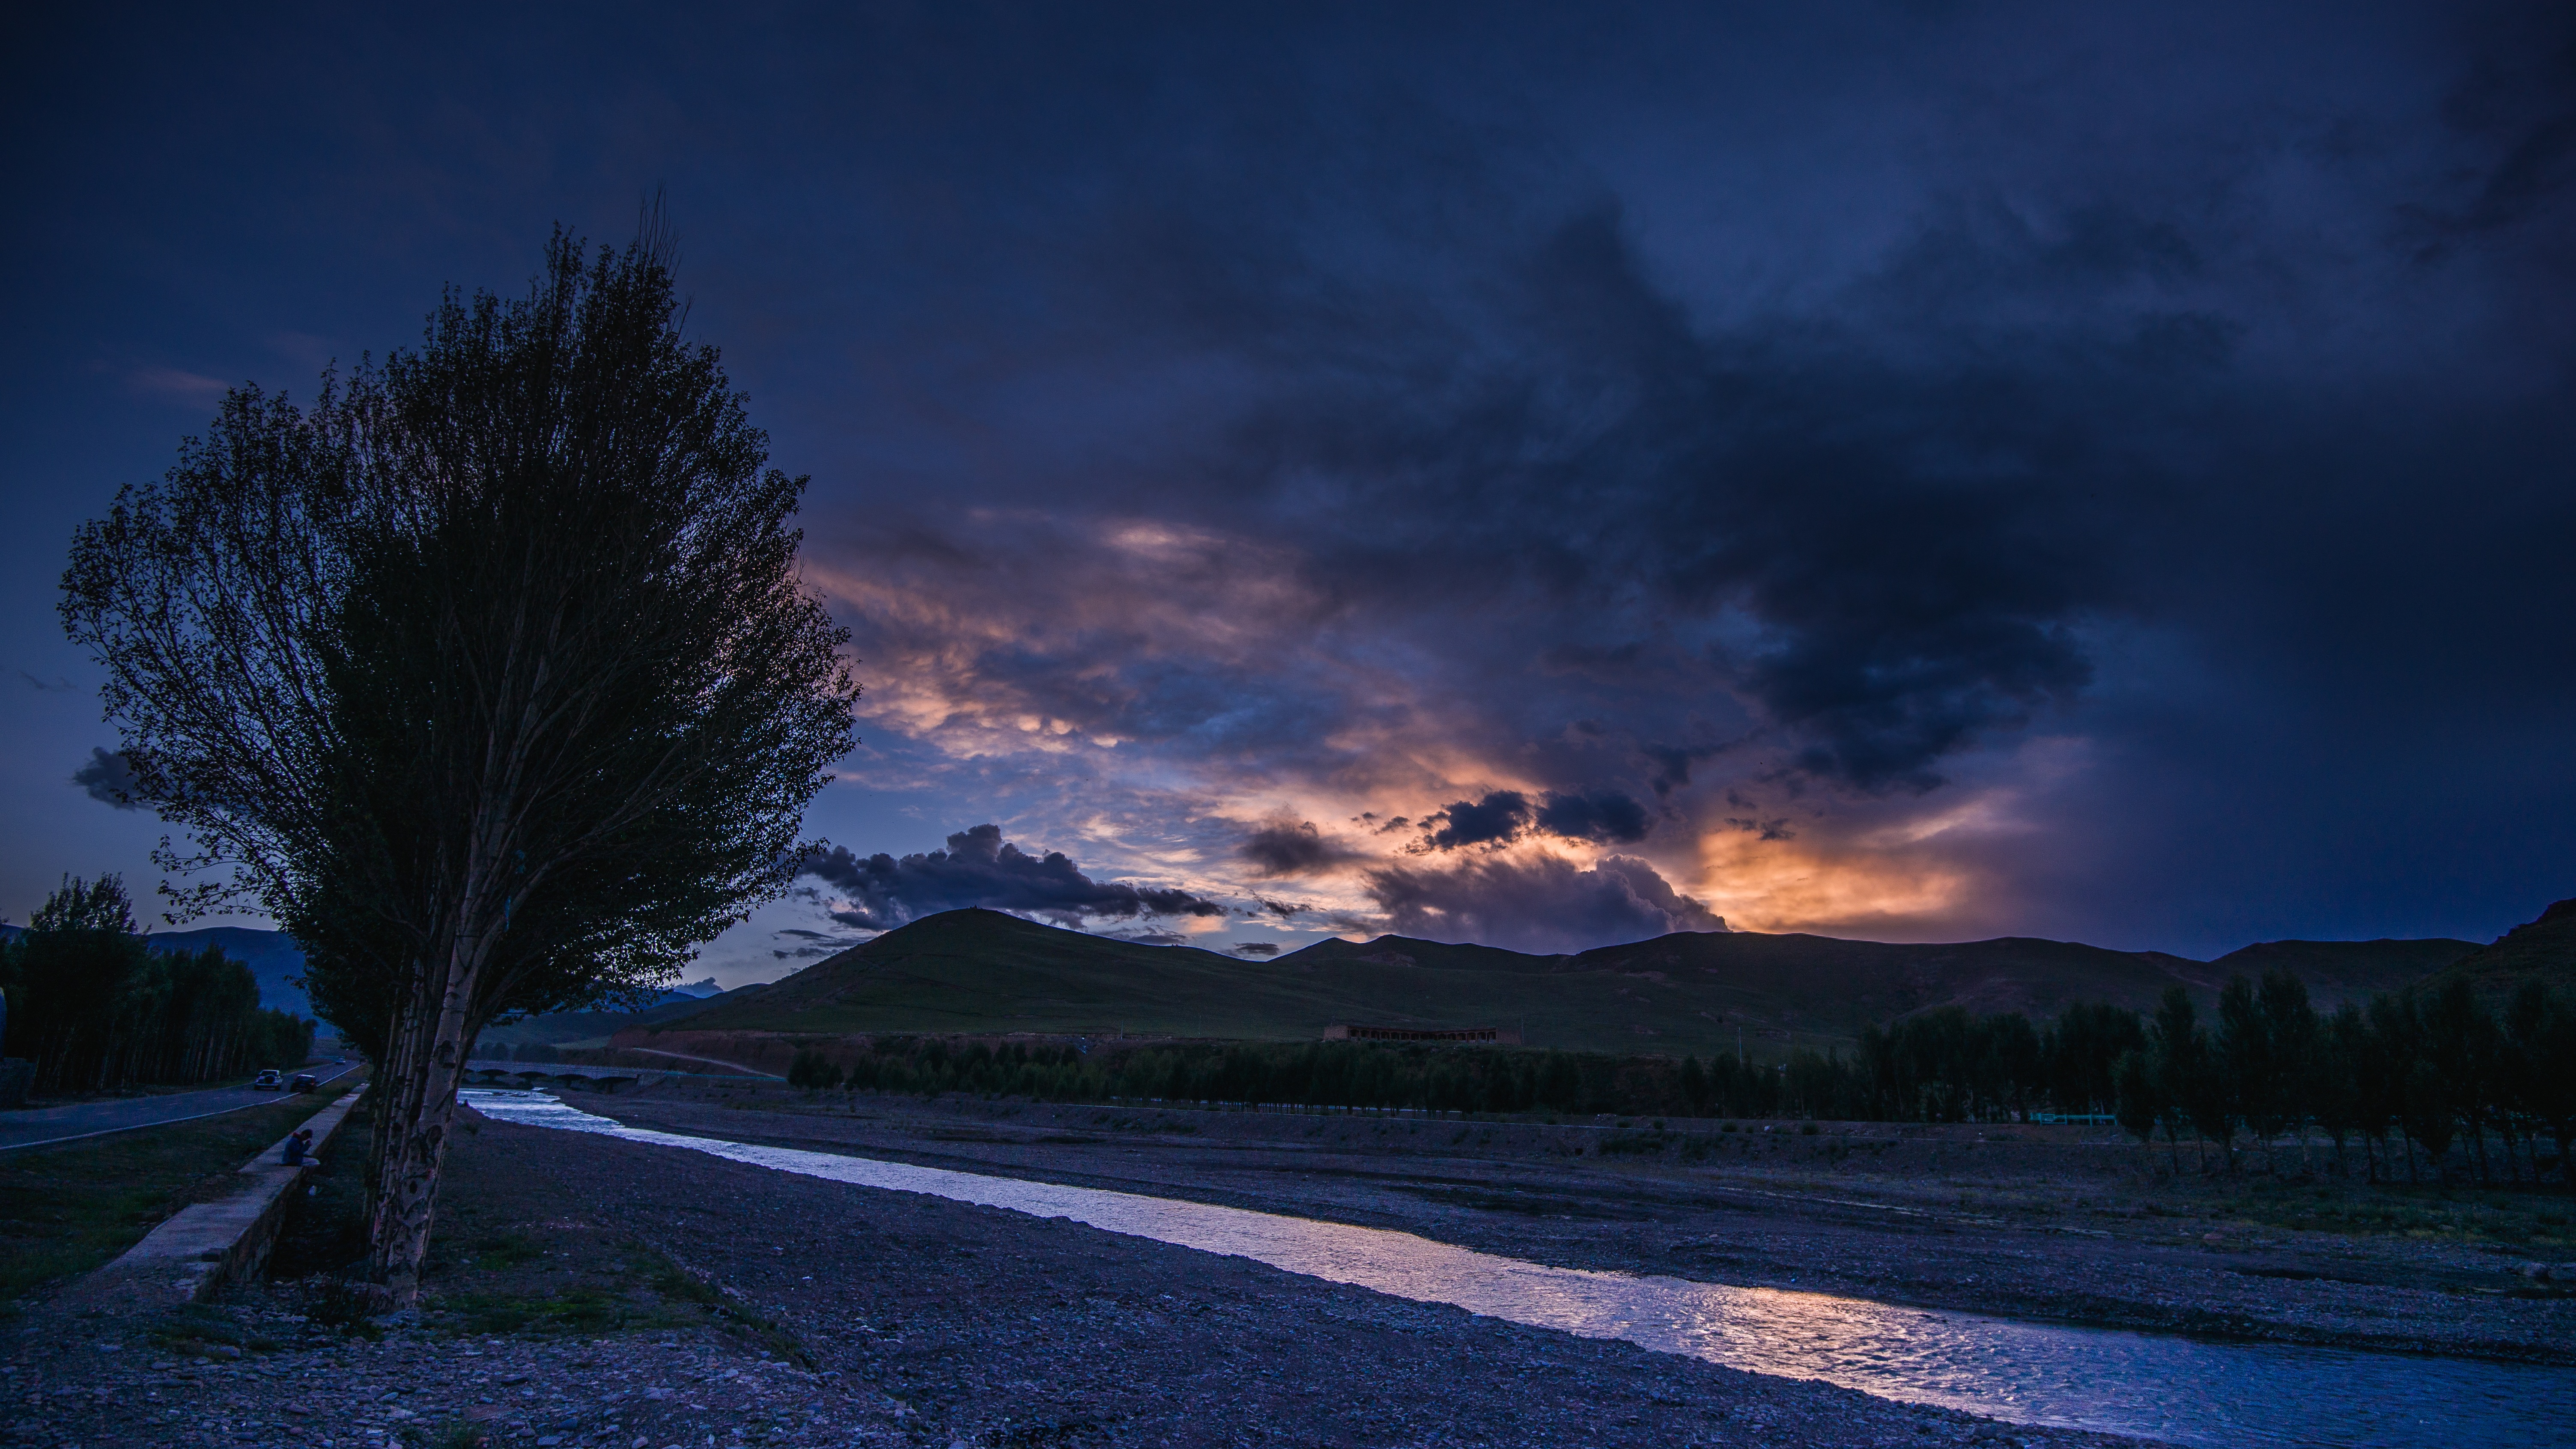
tree, nature, mountain, snow, winter, cloud, sky, sunrise, sunset, night, sunlight, morning, dawn, atmosphere, dusk, evening, weather, darkness, moonlight, atmospheric phenomenon, mountainous landforms